Wadhurst Castle

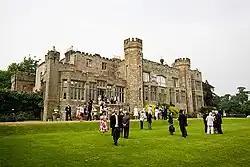
A wedding at Wadhurst Castle in 2009

Wadhurst Castle is a 19th-century castellated mansion just to the west of the town of Wadhurst, East Sussex, England, in an elevated position overlooking the countryside to the south. It is a grade II listed building.